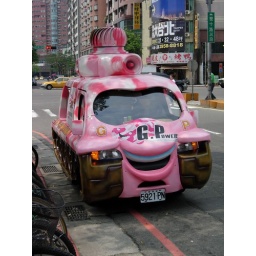
I spotted this car near the Jiangzicui MRT Station in Banqiao today. It was advertising for some multimedia company.